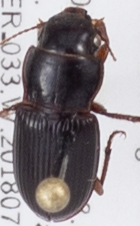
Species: Cratacanthus dubius
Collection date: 2018-07-12
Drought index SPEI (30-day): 0.792
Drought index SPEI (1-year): -0.33
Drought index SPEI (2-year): -0.418